North Carolina Highway 144

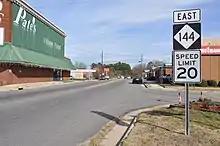
NC 144 in Laurel Hill

A two-lane rural highway, it traverses from Laurel Hill to Wagram. NC 144 provides an alternate route for U.S. Route 74 (US 74) traffic to reach US 401 while avoiding Laurinburg.